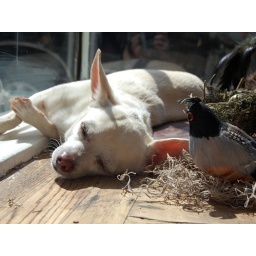
sleeping in the bird tent